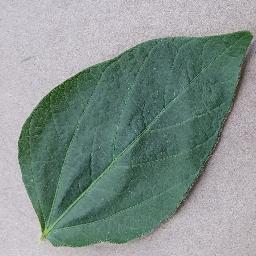
Label: Soybean___healthy